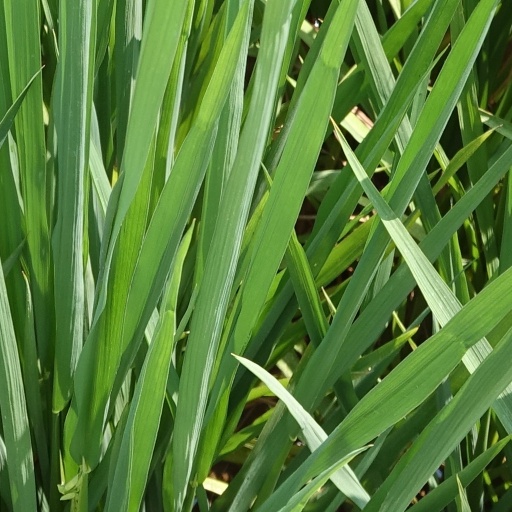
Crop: rice